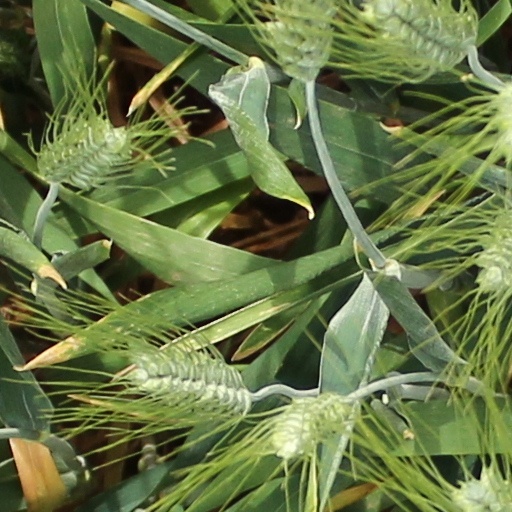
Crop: wheat